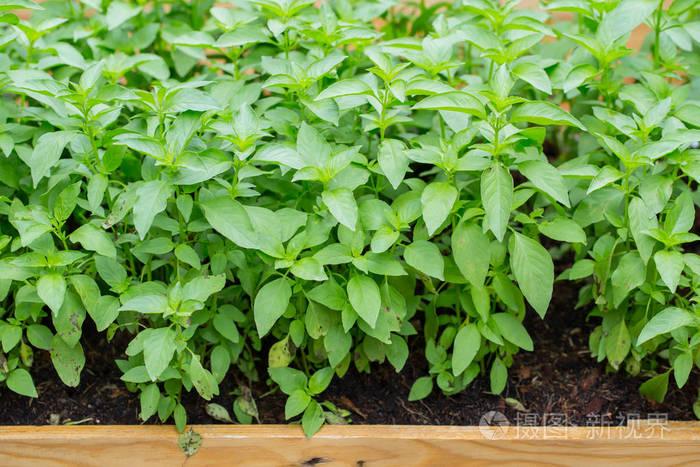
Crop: unknown
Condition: basil